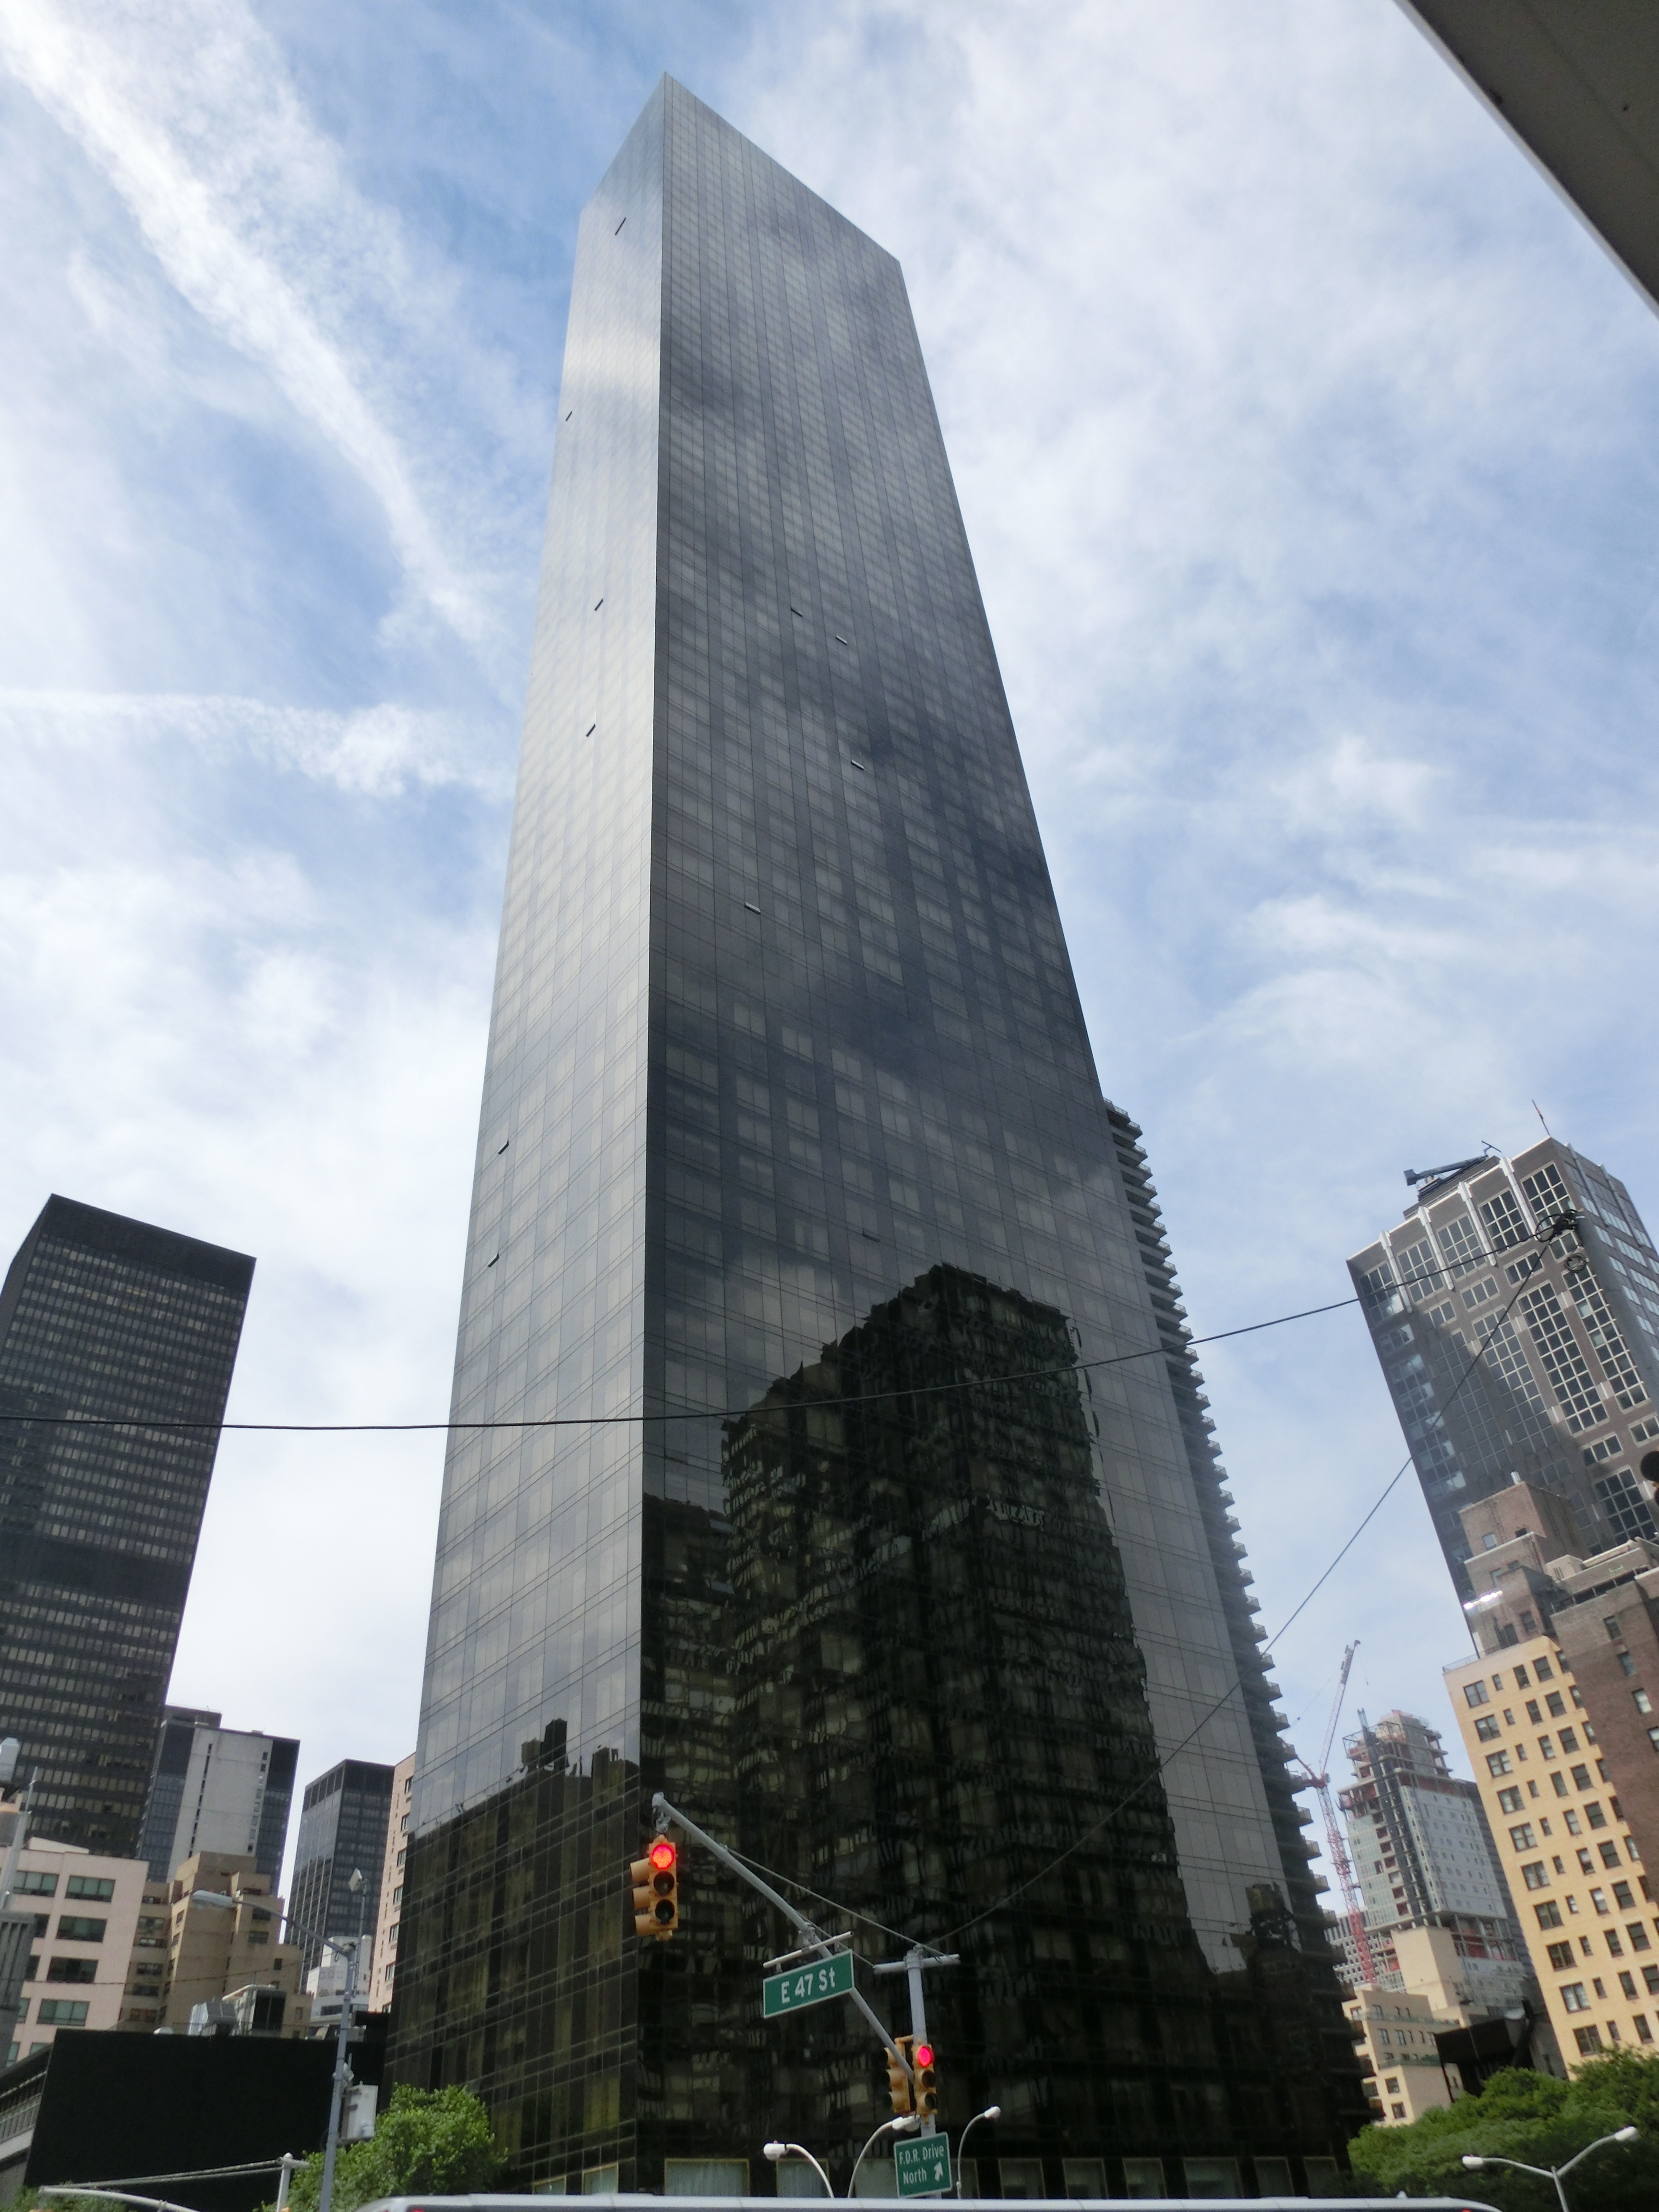
architecture, city, skyscraper, new york, new york city, monument, downtown, tower, nyc, usa, america, landmark, facade, tower block, united states, metropolis, skyskraper, metropolitan area